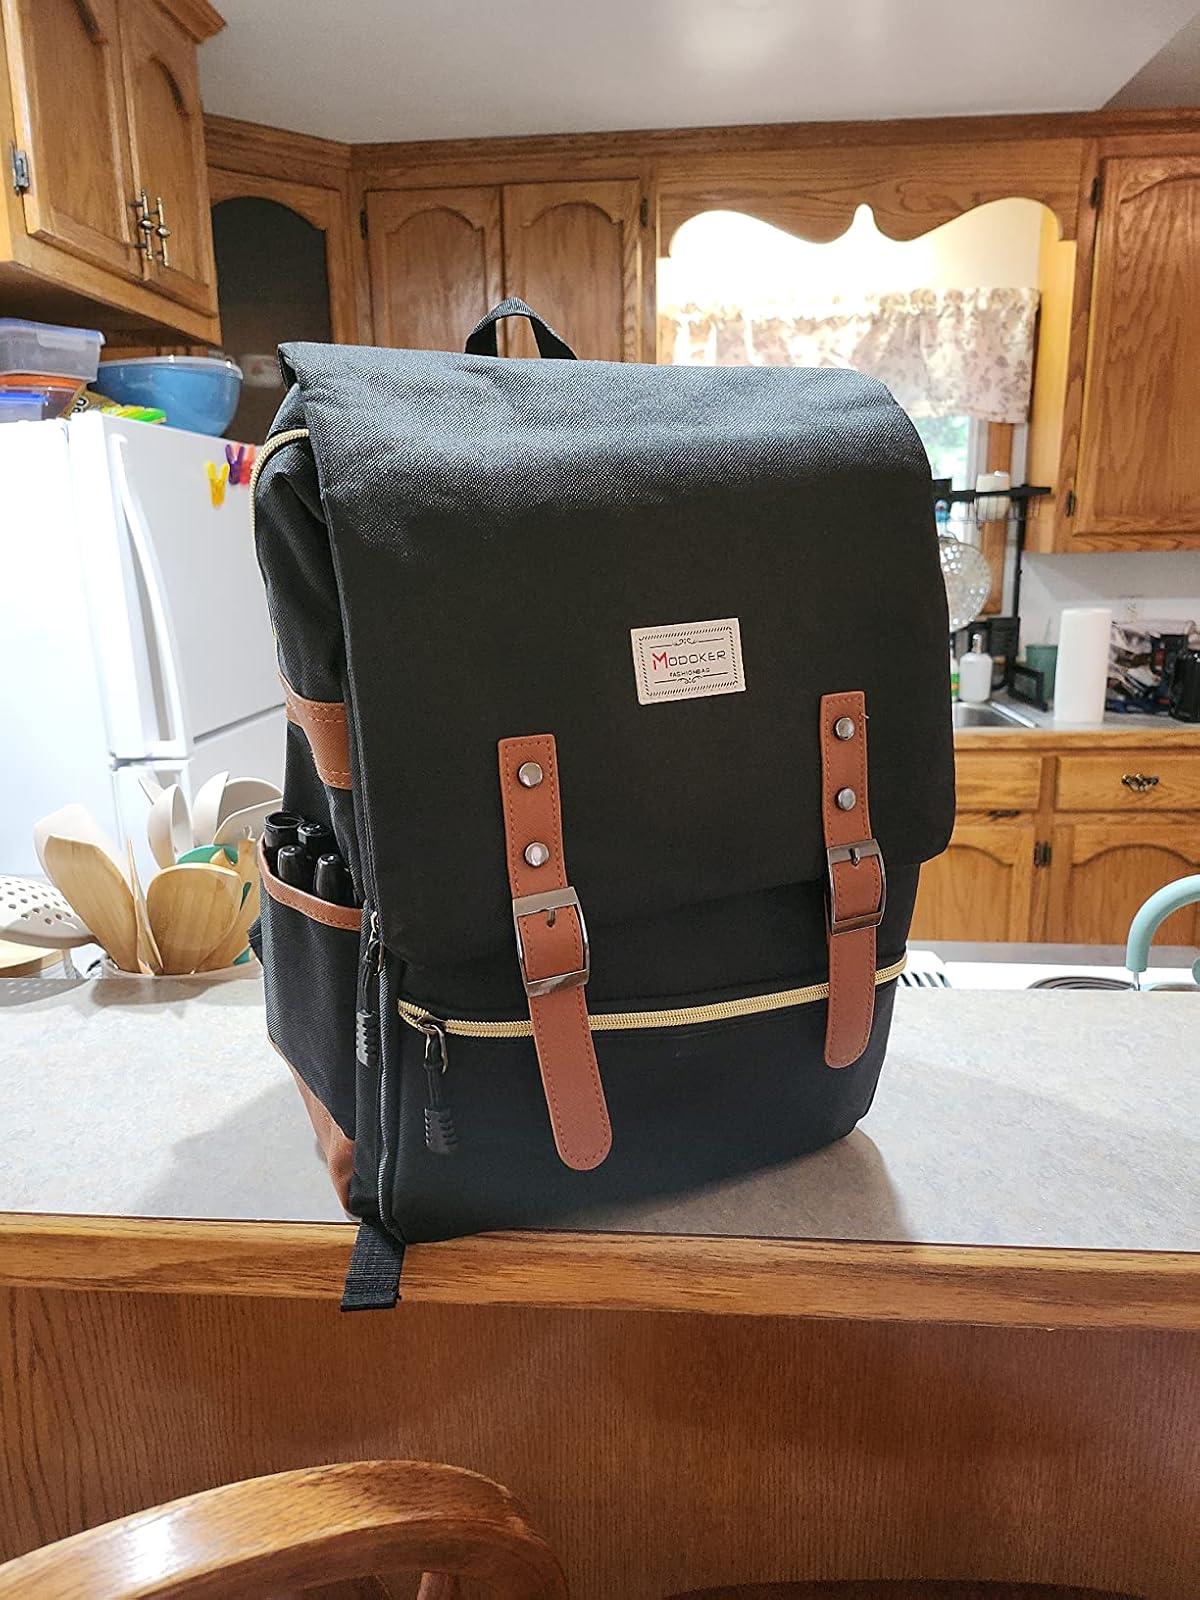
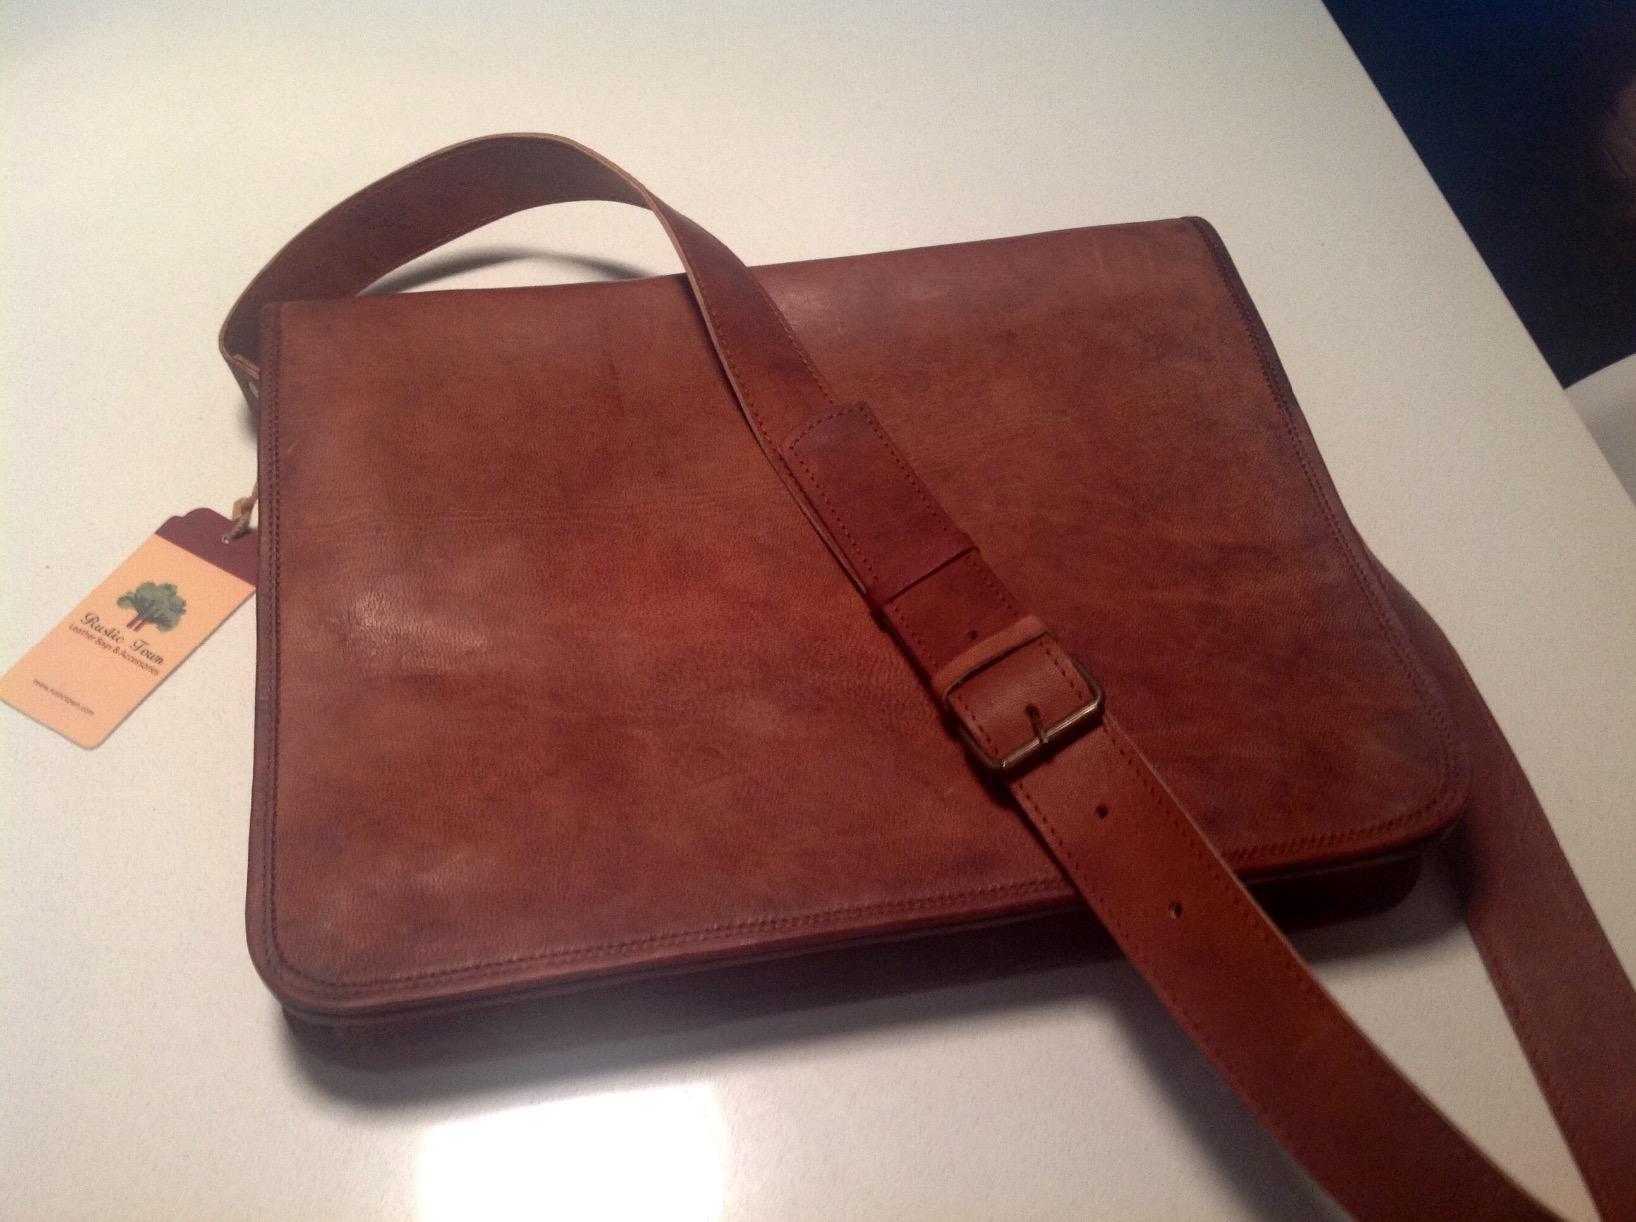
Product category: bag
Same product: no